The Corsair

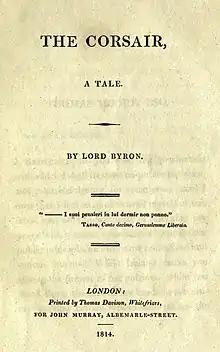
First edition title page

The Corsair (1814) is a long tale in verse written by Lord Byron (see 1814 in poetry) and published by John Murray in London. It was extremely popular, selling ten thousand copies on its first day of sale, and was influential throughout the following century, inspiring operas, music and ballet. The 180-page work was dedicated to Irish poet Thomas Moore.